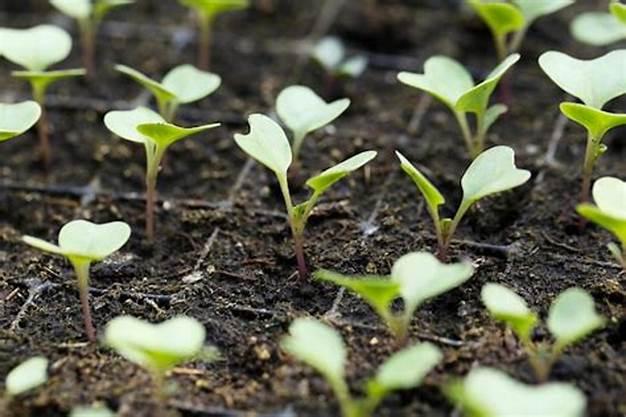
Miche midogo ya kijani iliyopandwa kimistari katika shamba kubwa la wazi. Ni mfumo wa kisasa wa kilimo ambao hulenga kuzalisha mbegu badala ya mazao.